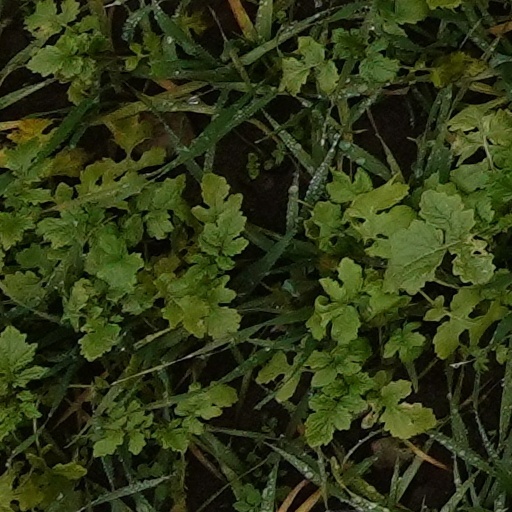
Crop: wheat